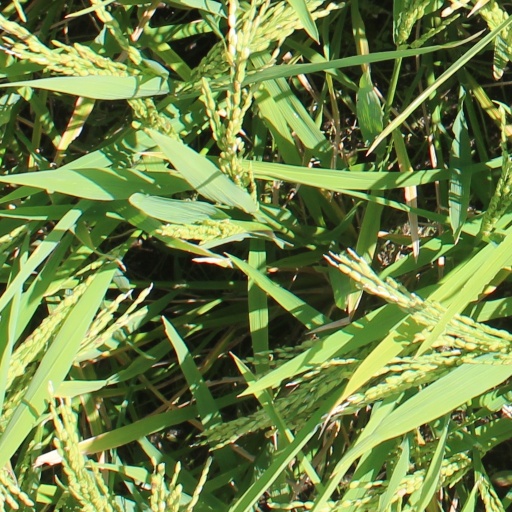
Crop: rice